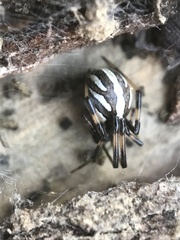
Species: Lactrodectus_hesperus